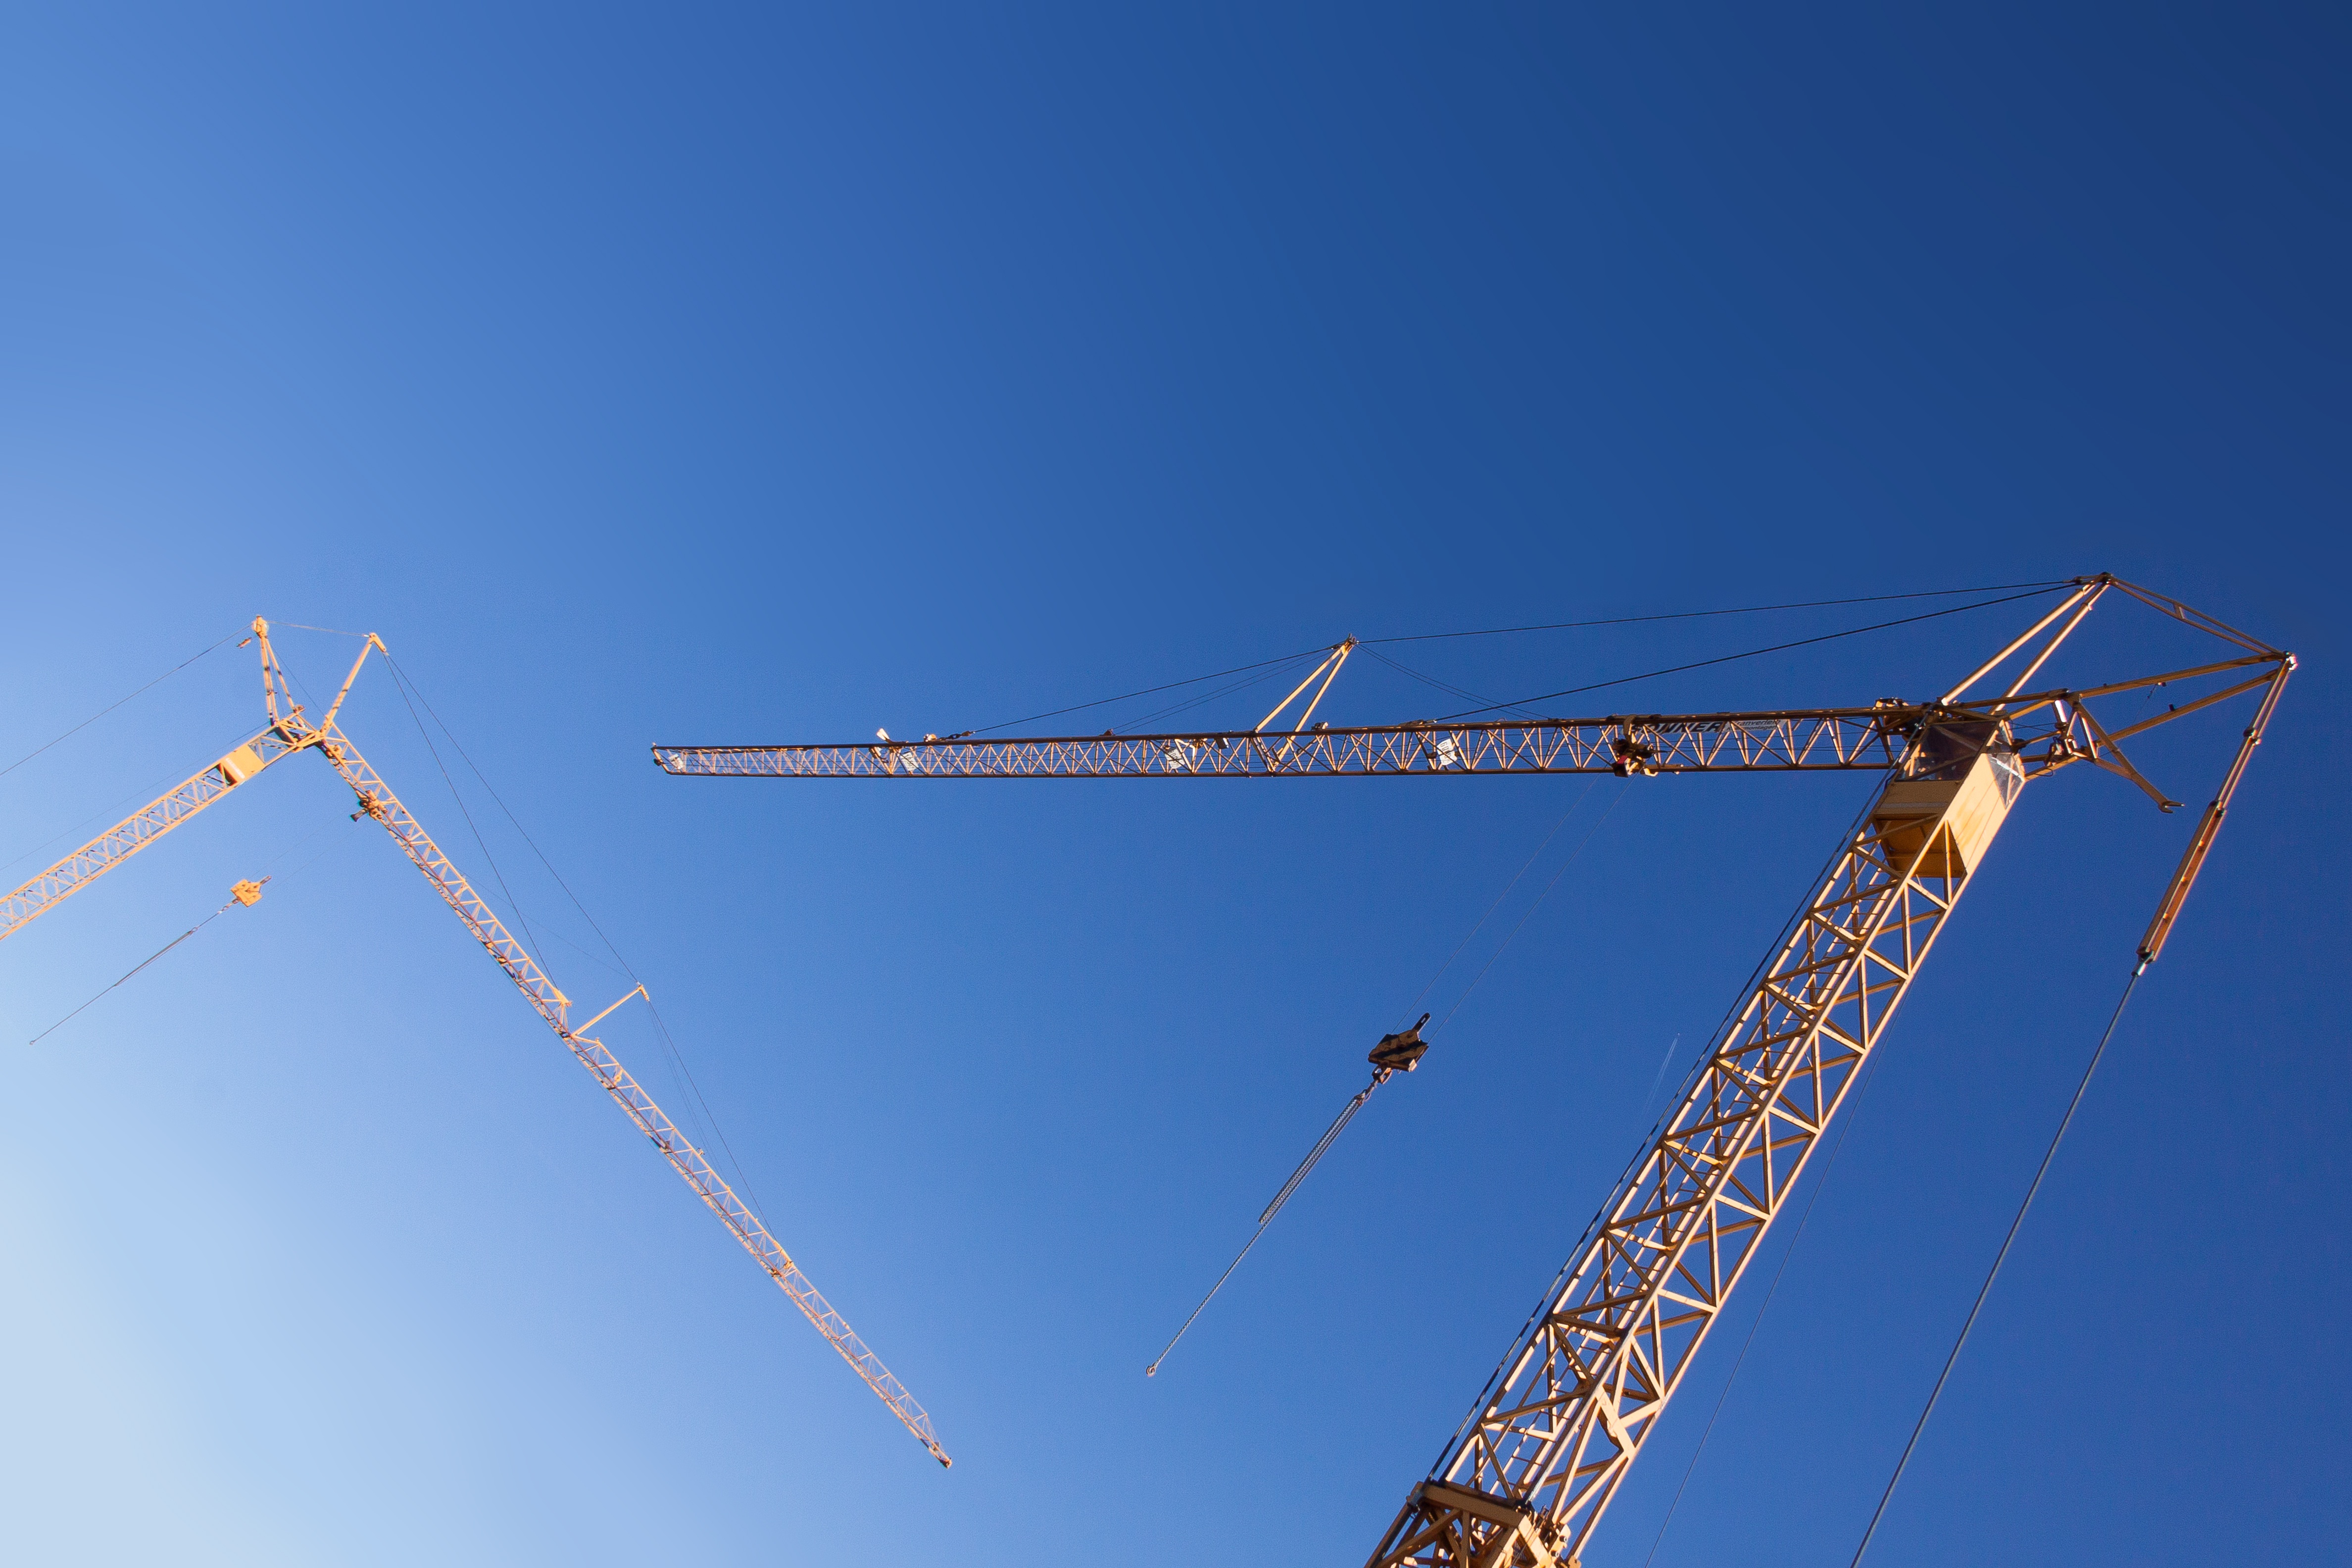
sky, construction, line, tower, mast, blue, electricity, yellow, energy, build, crane, house construction, low angle shot, construction work, transmission tower, outdoor structure, overhead power line